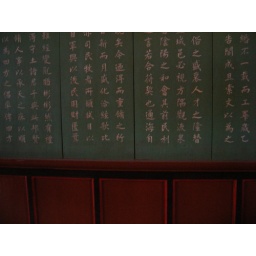
characters in the walls of a weird building in tonghai